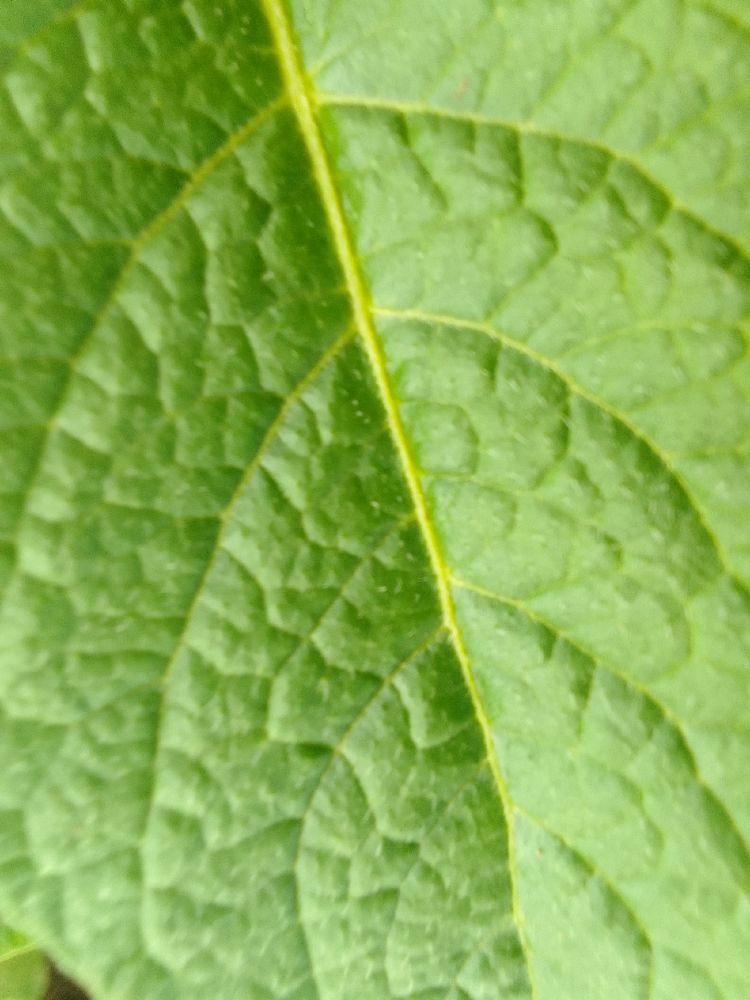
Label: Healthy